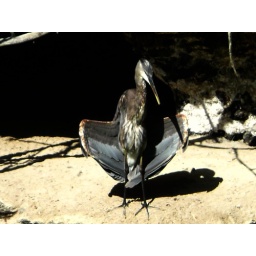
large wading bird of north and central america, happily at home in the old mayan sacred well